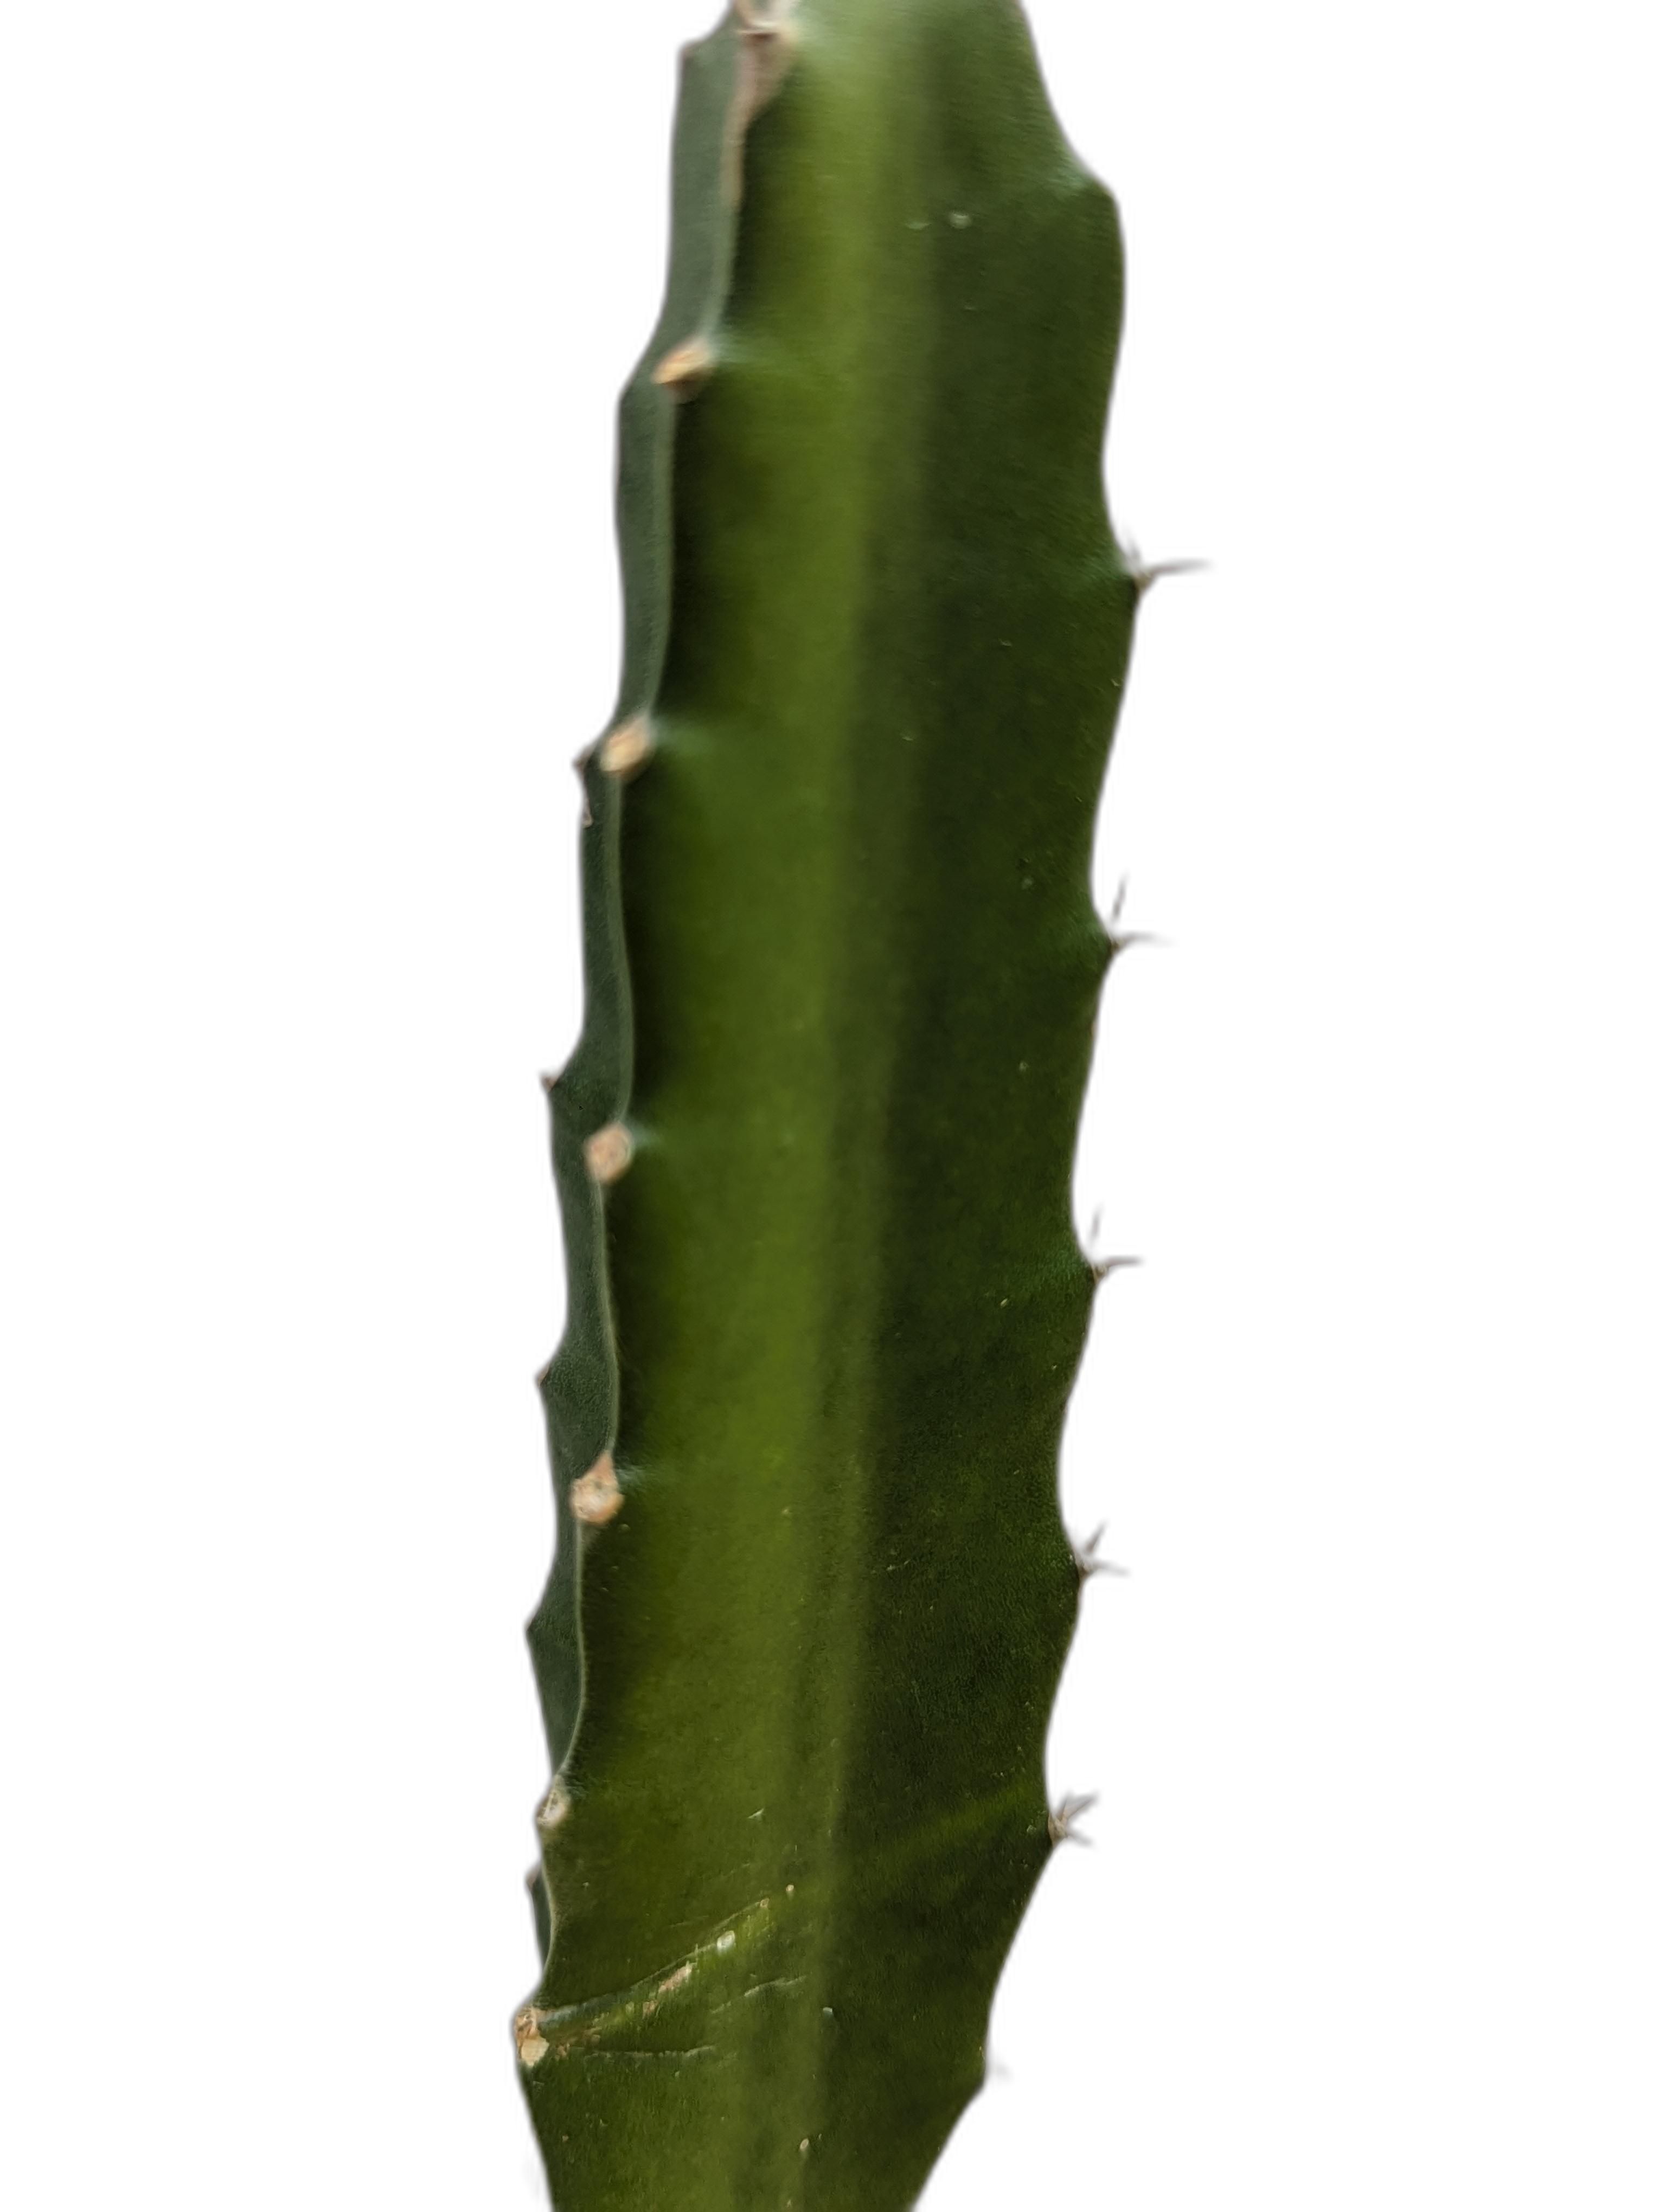
Label: Good leaf